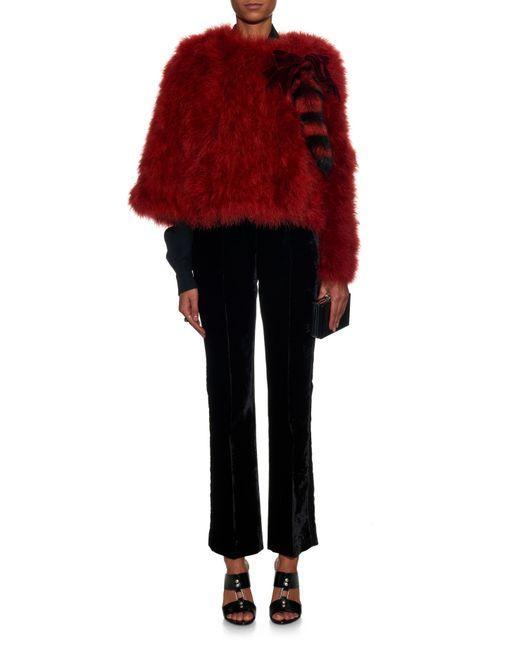
Weinrotes modisches und riesiges Pelzoberteil